Rescue Robot League

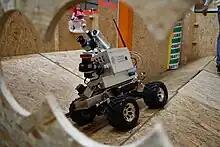
Technische Universität Damstadt's robot identifies a victim using a probabilistic world model, based on information from heterogeneous sensors

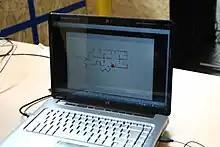
A map generated by Darmstadt Rescue Robot Team

The RoboCup Rescue Robot League is an international competition for urban search and rescue robots, in which robots compete to find victims in a simulated earthquake environment. The rescue robot league is run alongside Robocup Rescue Simulation, as part of the RoboCup robot competition.